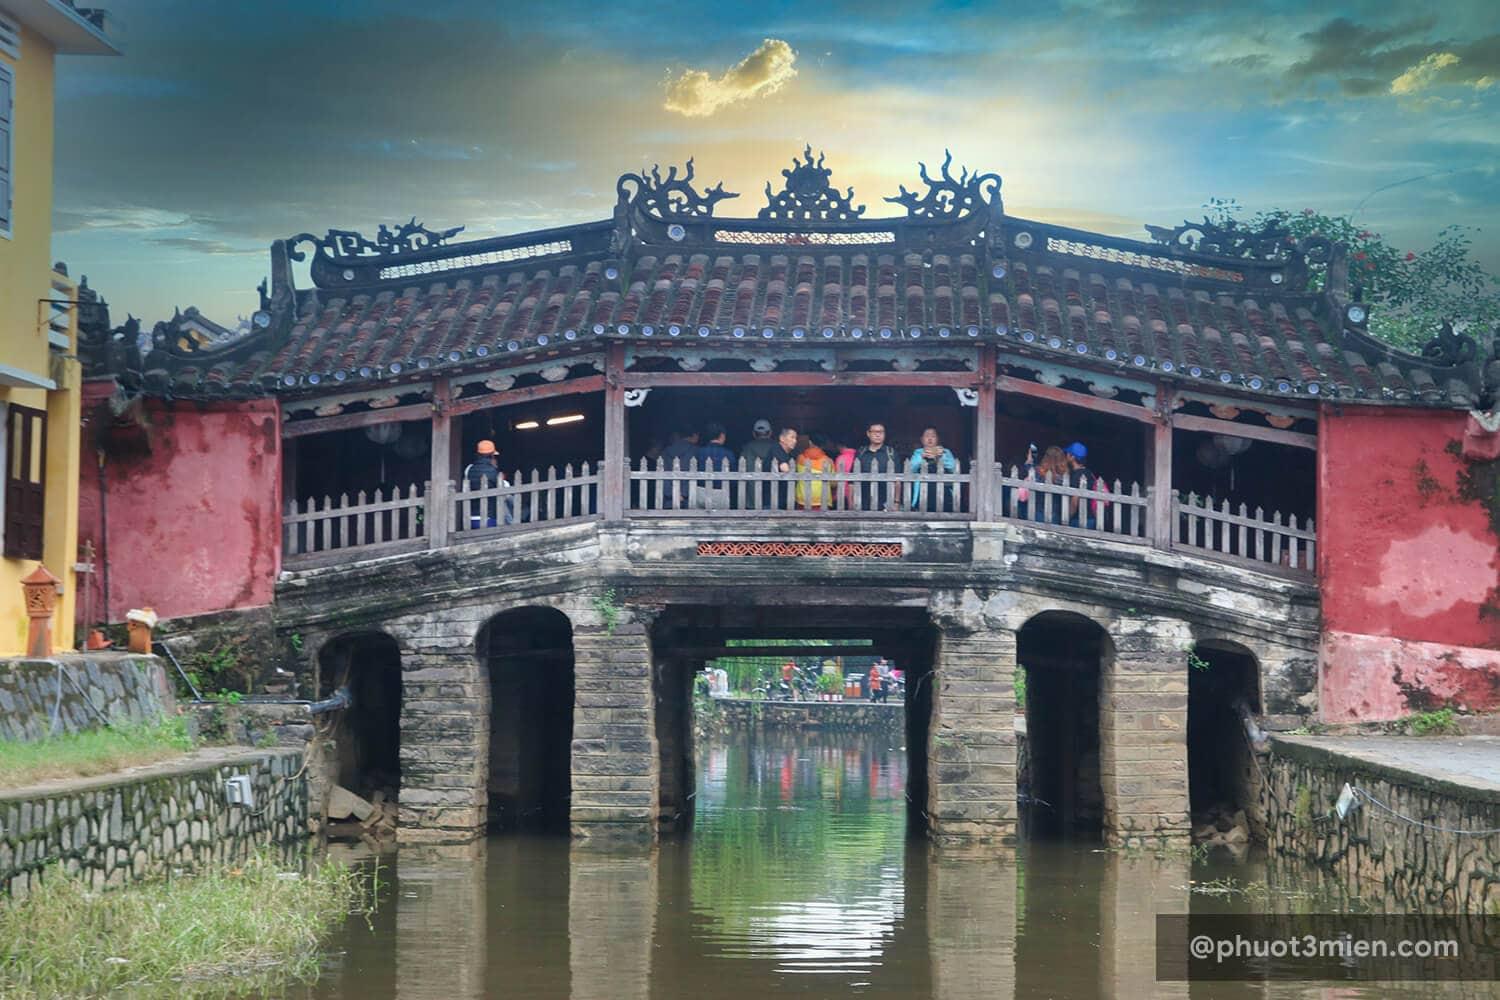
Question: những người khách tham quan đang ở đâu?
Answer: họ đang ở trên một cây cầu